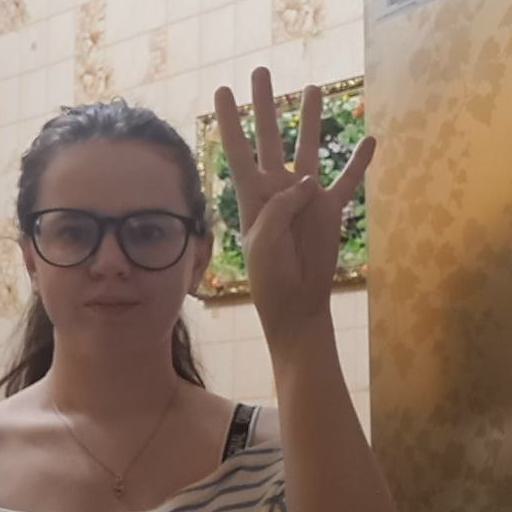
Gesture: four